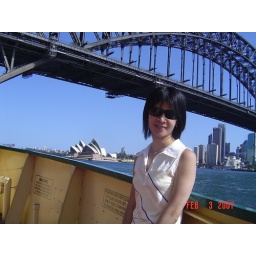
on the boat under harbour bridge